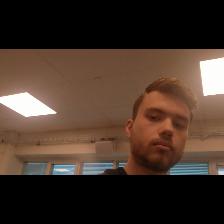
Label: Human